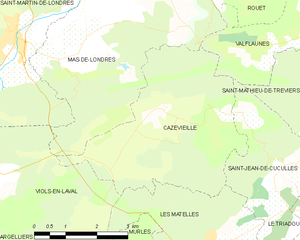
Carte de la commune française de code INSEE 34066 - Cazevieille
Cazevieille, ou localement Cazevieille-Pic-Saint-Loup, est une commune française située dans le département de l'Hérault en région Occitanie.